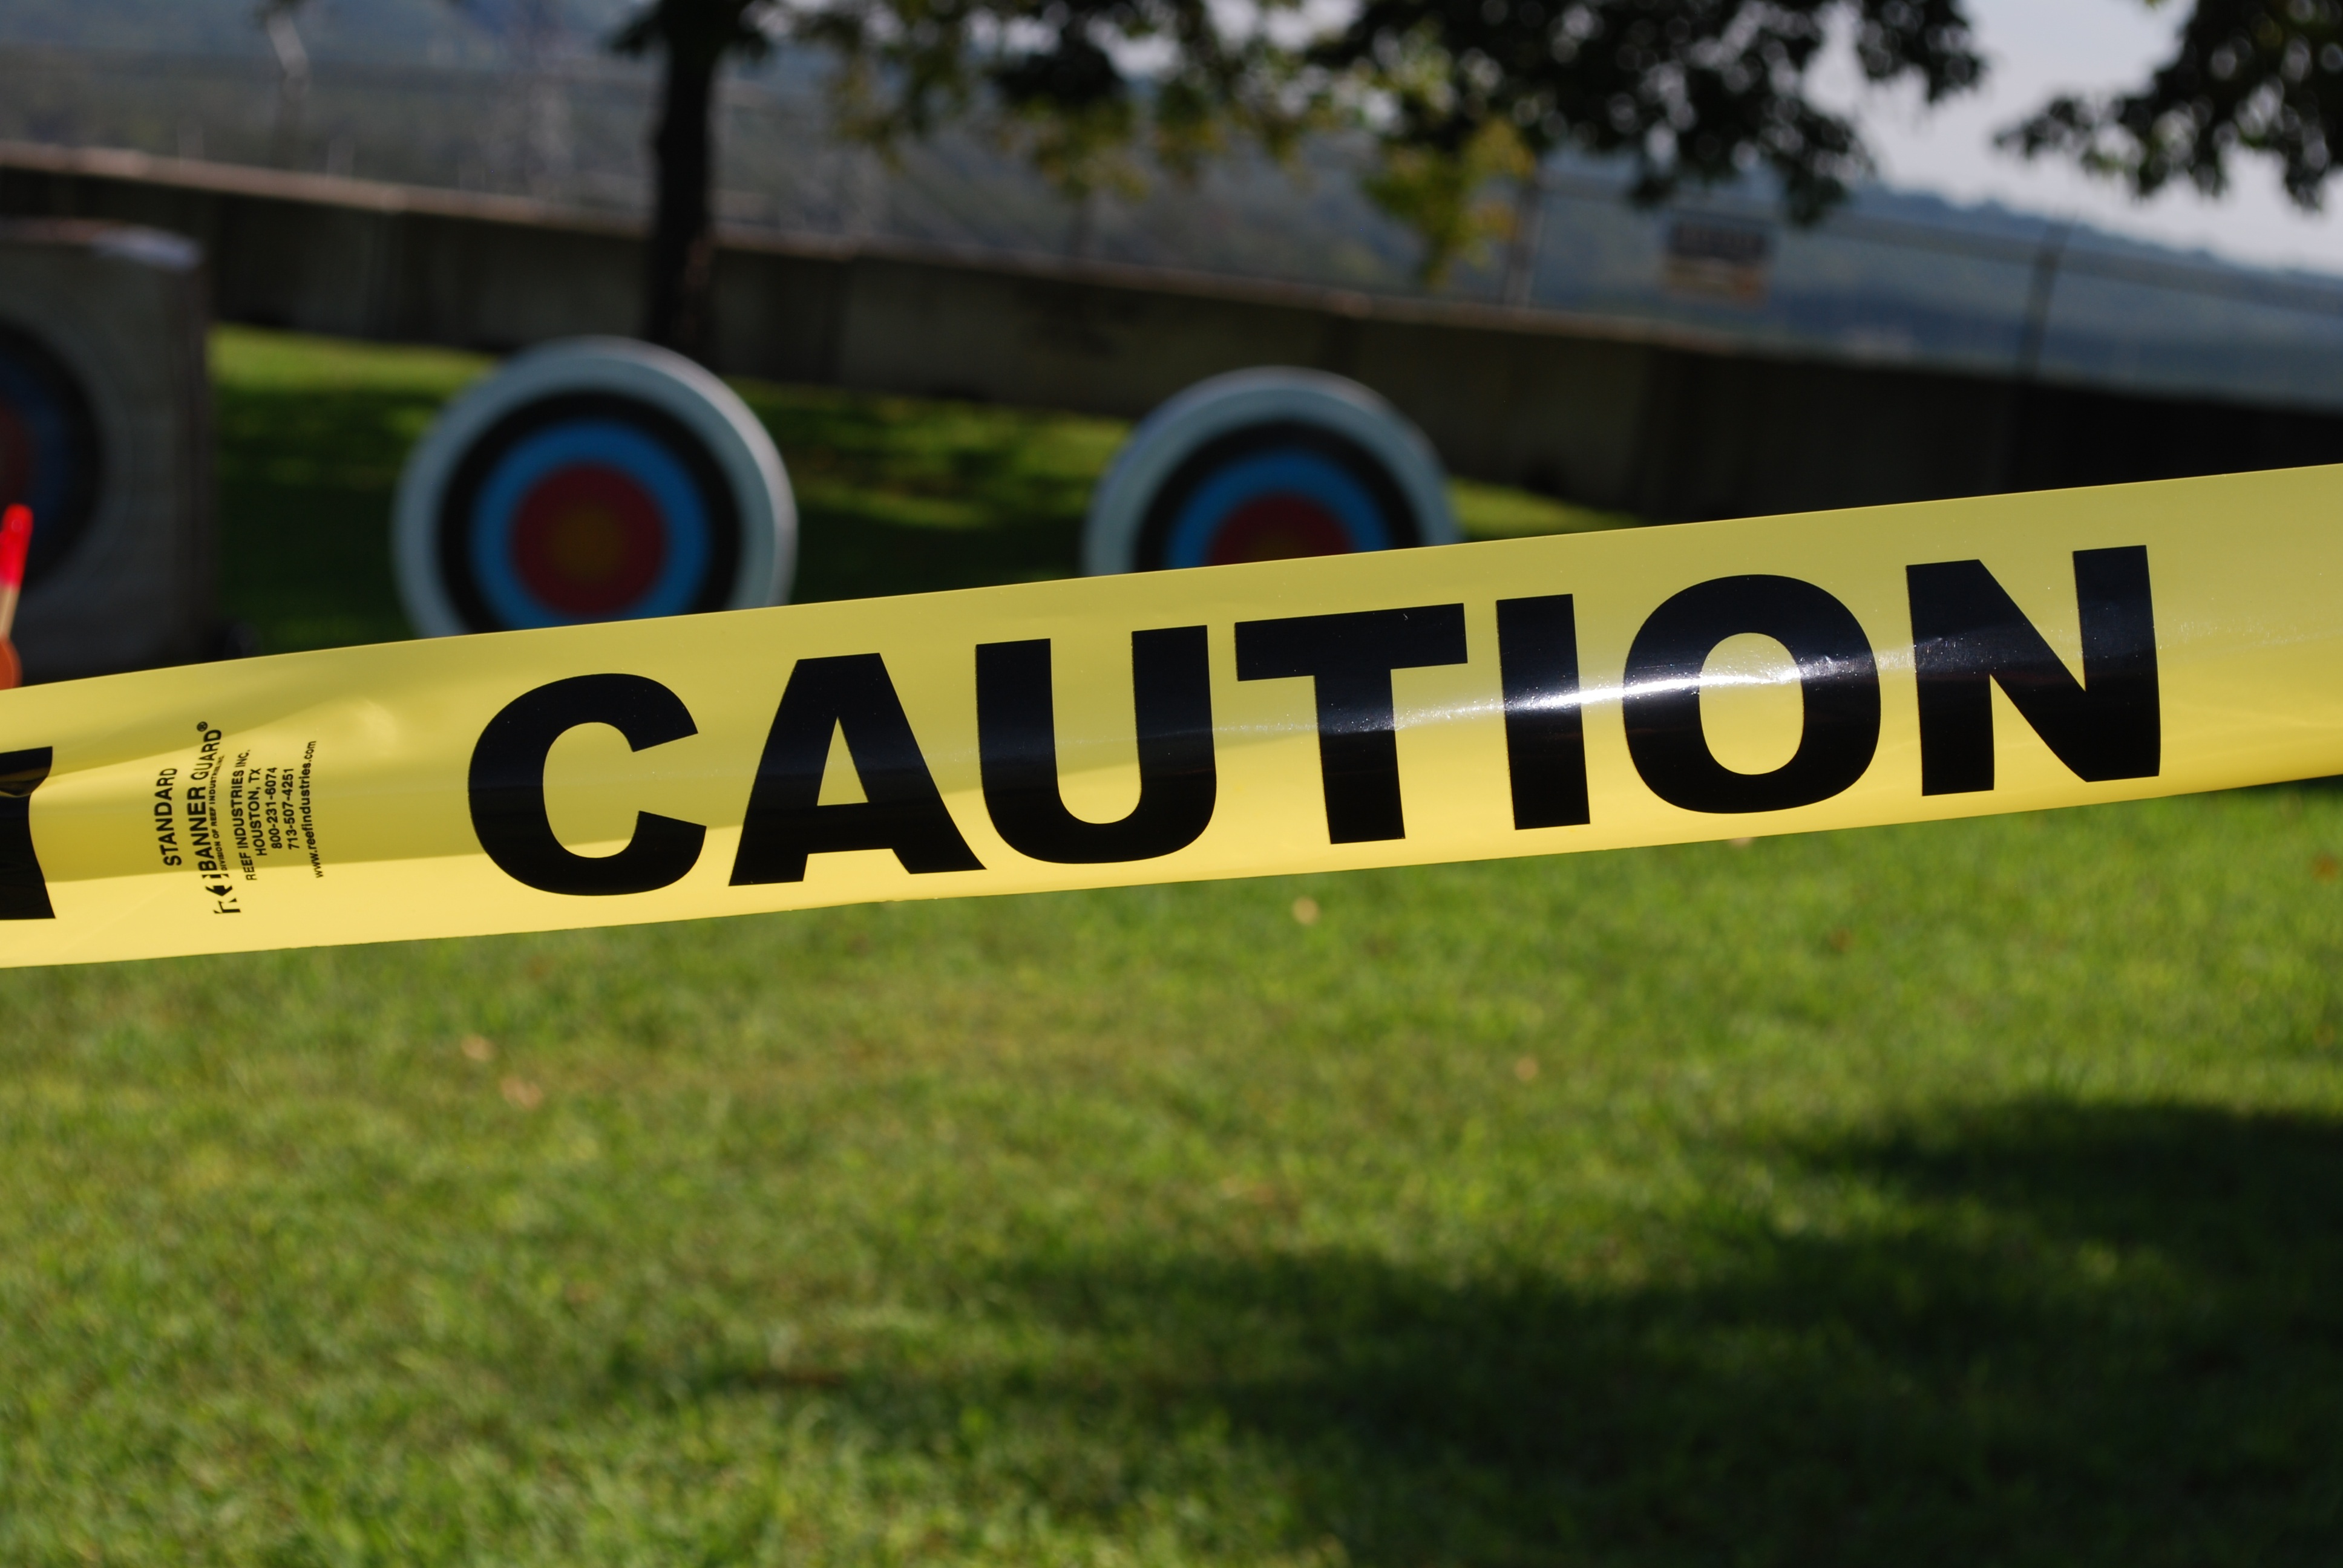
lawn, sign, green, vehicle, yellow, security, safety, caution, warning, tape, risk, careful, precaution